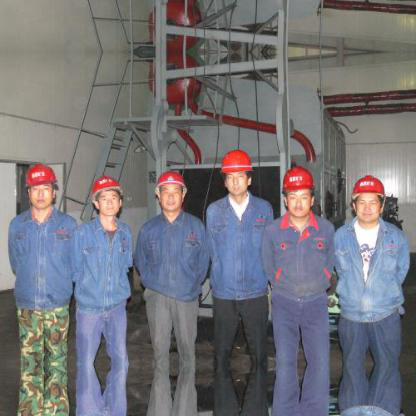
Objects in the image:
label: helmet
label: helmet
label: helmet
label: helmet
label: helmet
label: helmet